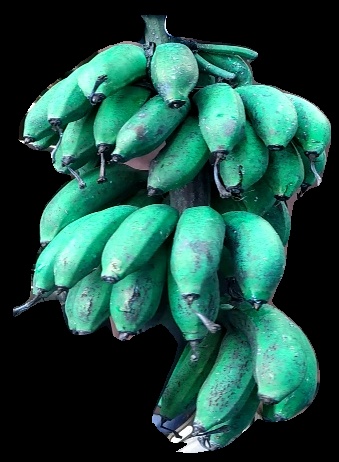
Variety: rasbale
Grade: grade3